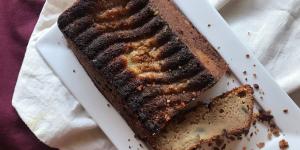
pan de higos